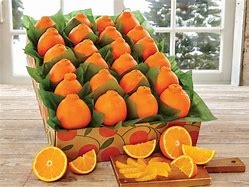
Label: mandarine